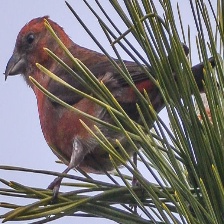
Species: RED CROSSBILL
Scientific name: LOXIA CURVIROSTRA